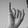
ASL letter: I